Sword-and-sandal

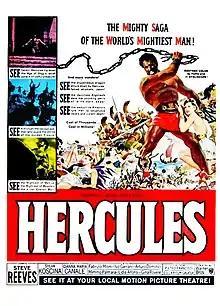
A poster for "Hercules" (1958) by Pietro Francisci starring Steve Reeves

A series of 19 Hercules movies were made in Italy in the late '50s and early '60s. The films were all sequels to the successful Steve Reeves peplum "Hercules" (1958), but with the exception of "Hercules Unchained", each film was a stand-alone story not connected to the others. The actors who played Hercules in these films were Steve Reeves followed by Gordon Scott, Kirk Morris, Mickey Hargitay, Mark Forest, Alan Steel, Dan Vadis, Brad Harris, Reg Park, Peter Lupus (billed as Rock Stevens) and Mike Lane. In a 1997 interview, Reeves said he felt his two Hercules films could not be topped by another sequel, so he declined to do any more Hercules films.